Puna grassland

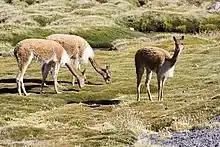
Grazing vicuñas in northern Chile

This ecoregion is a high elevation, wet, montane grassland in the southern high Andes, occurring from northern Peru to northern Bolivia. The wet puna shares its border on the west with the Sechura desert and the east with the wet Peruvian Yungas. The characteristically mountainous landscape contains high lakes, mountain valleys, snow-covered mountains, and plateaux.